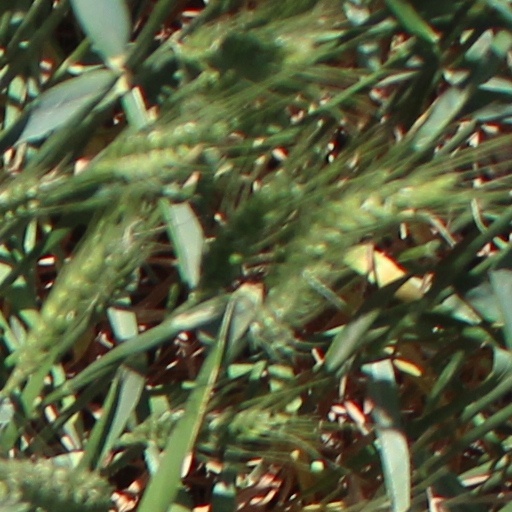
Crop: wheat